Ariel Vromen

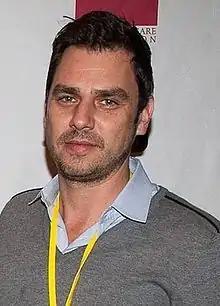
Vromen in 2014

Ariel Vromen (born February 14, 1973) is an Israeli film director, screenwriter and DJ, best known for directing the 2012 American film "The Iceman".